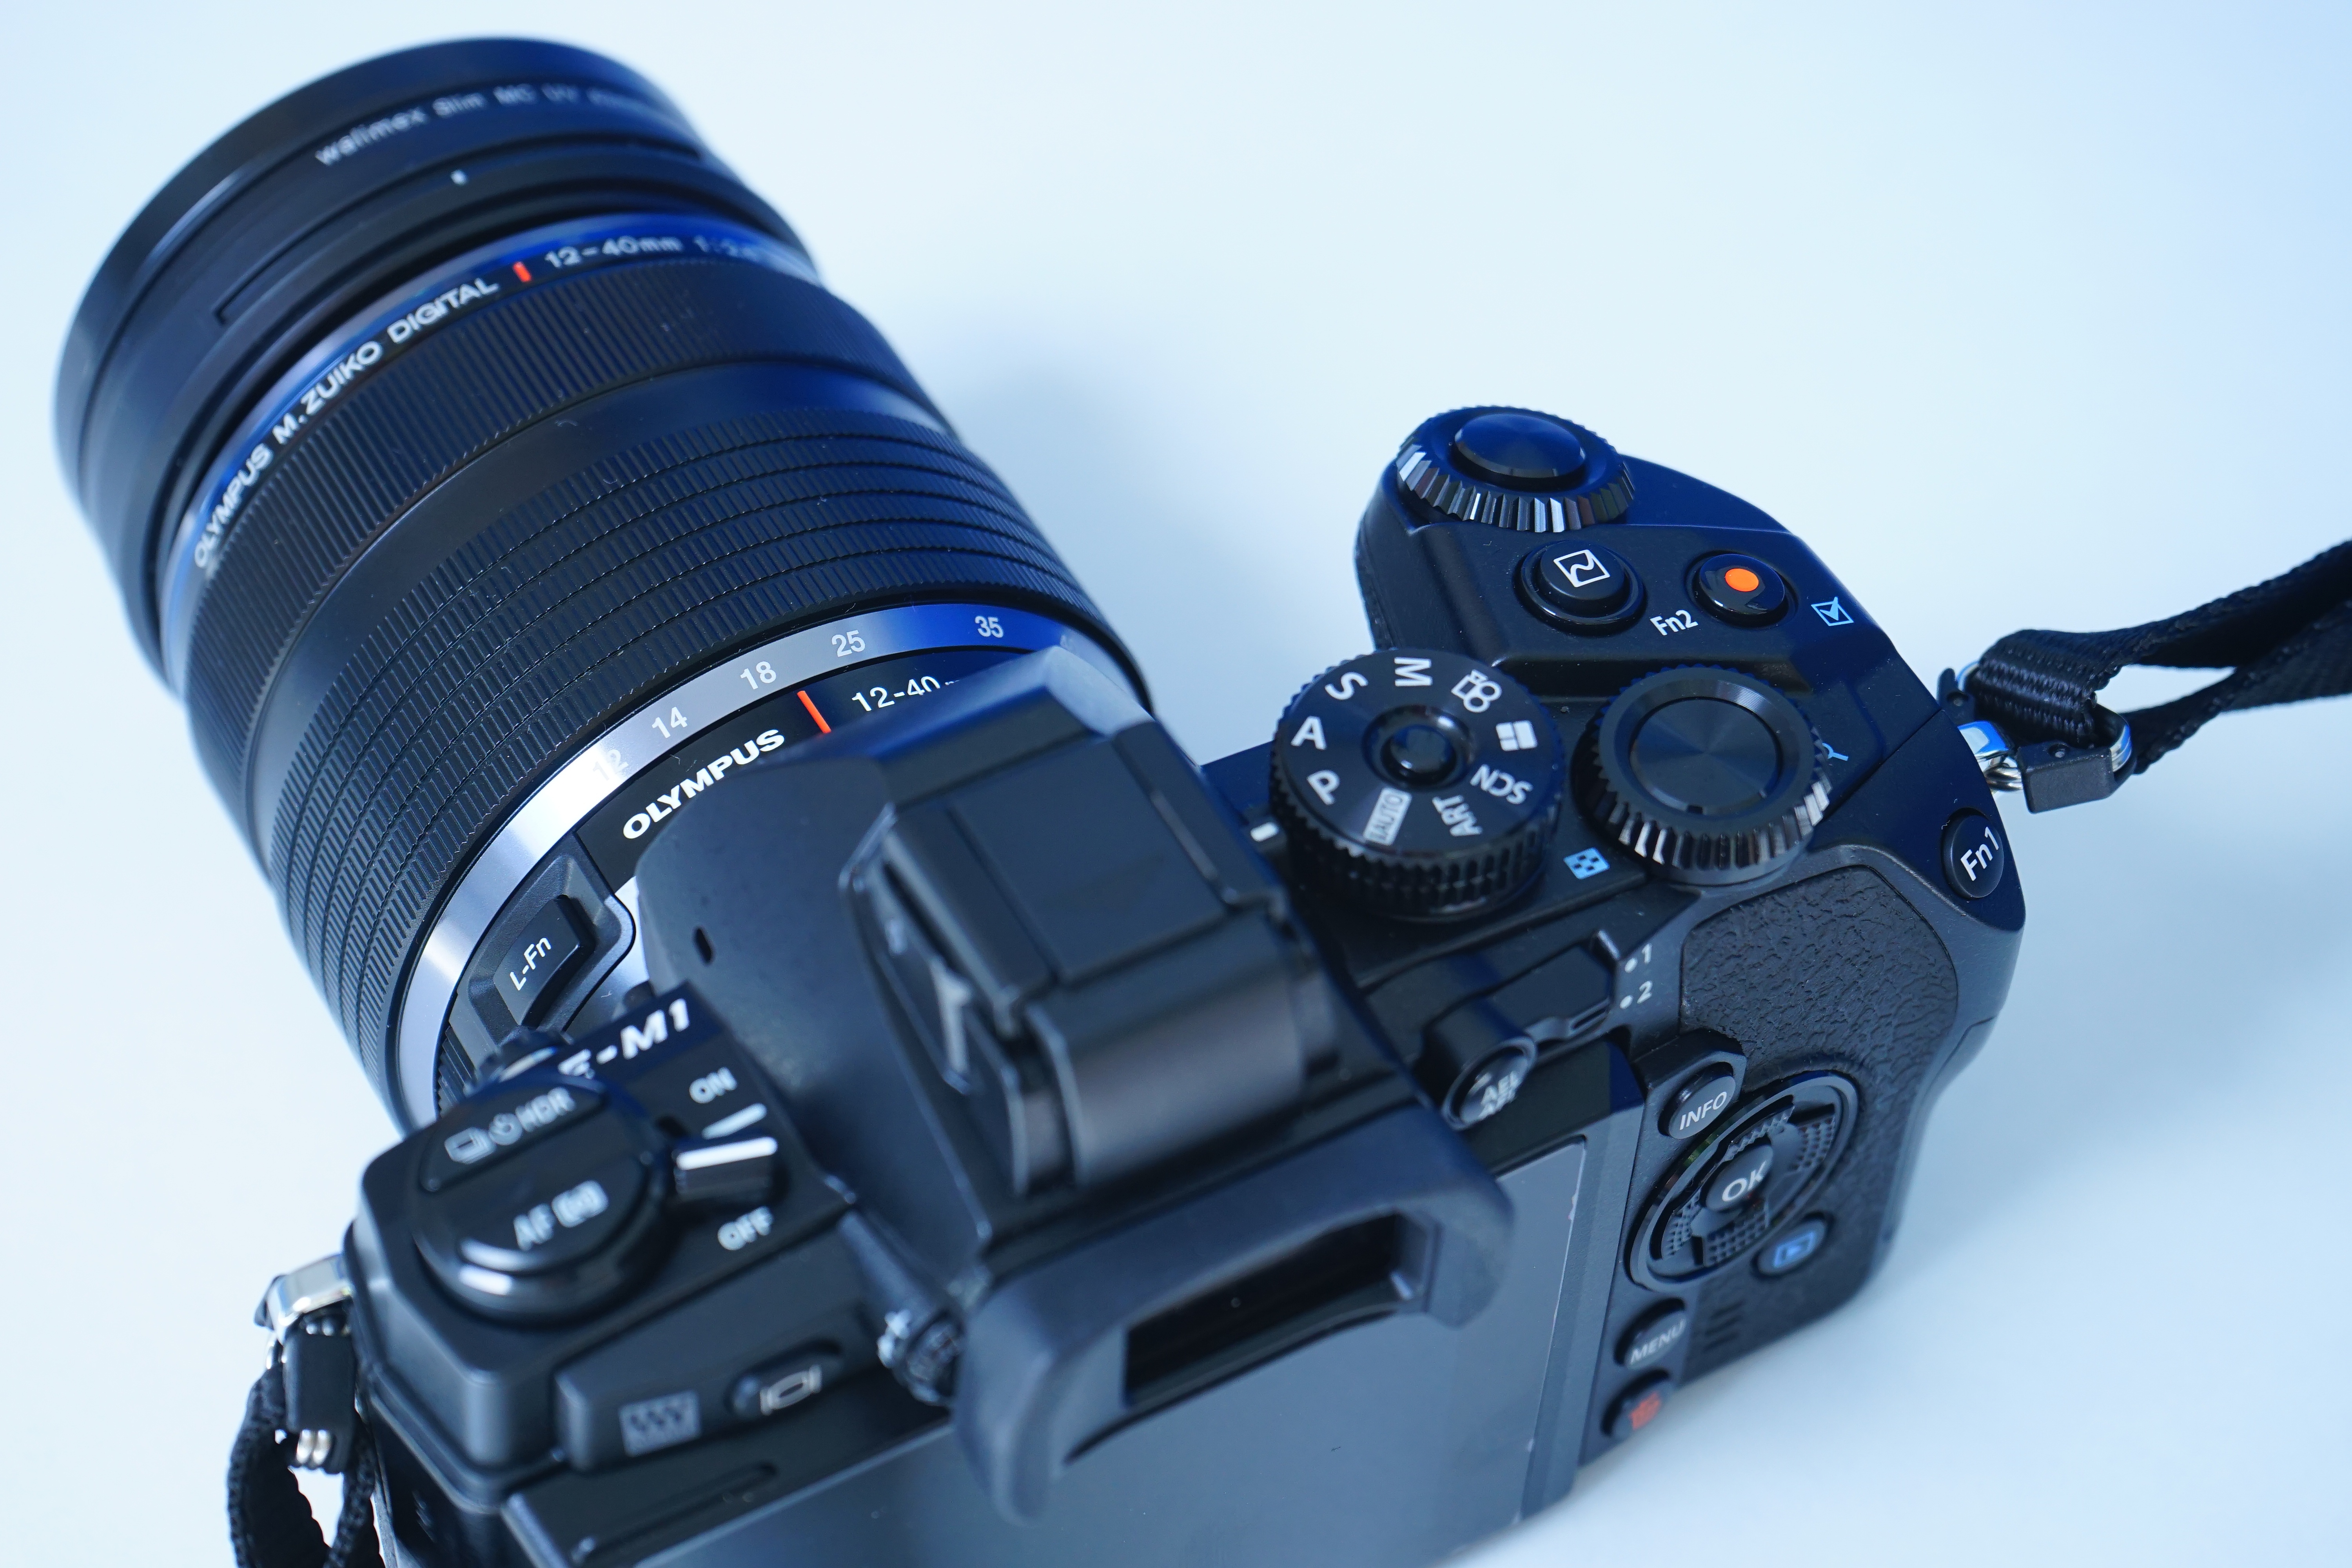
camera, photography, vehicle, product, reflex camera, digital camera, olympus, photograph, camera lens, manufacturer, slr camera, digital slr, single lens reflex camera, cameras optics, e m1